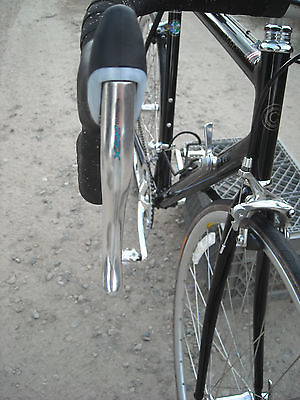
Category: bicycle